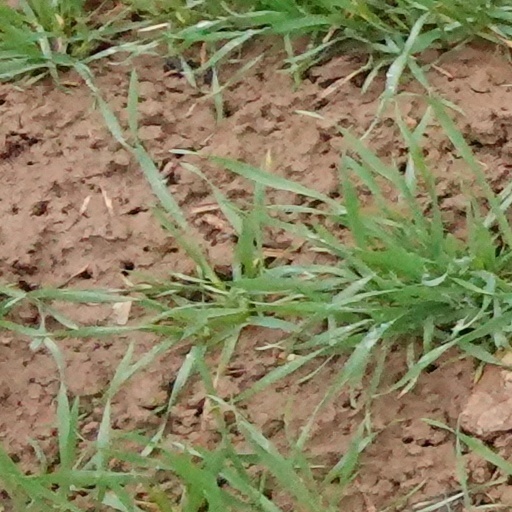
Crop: wheat